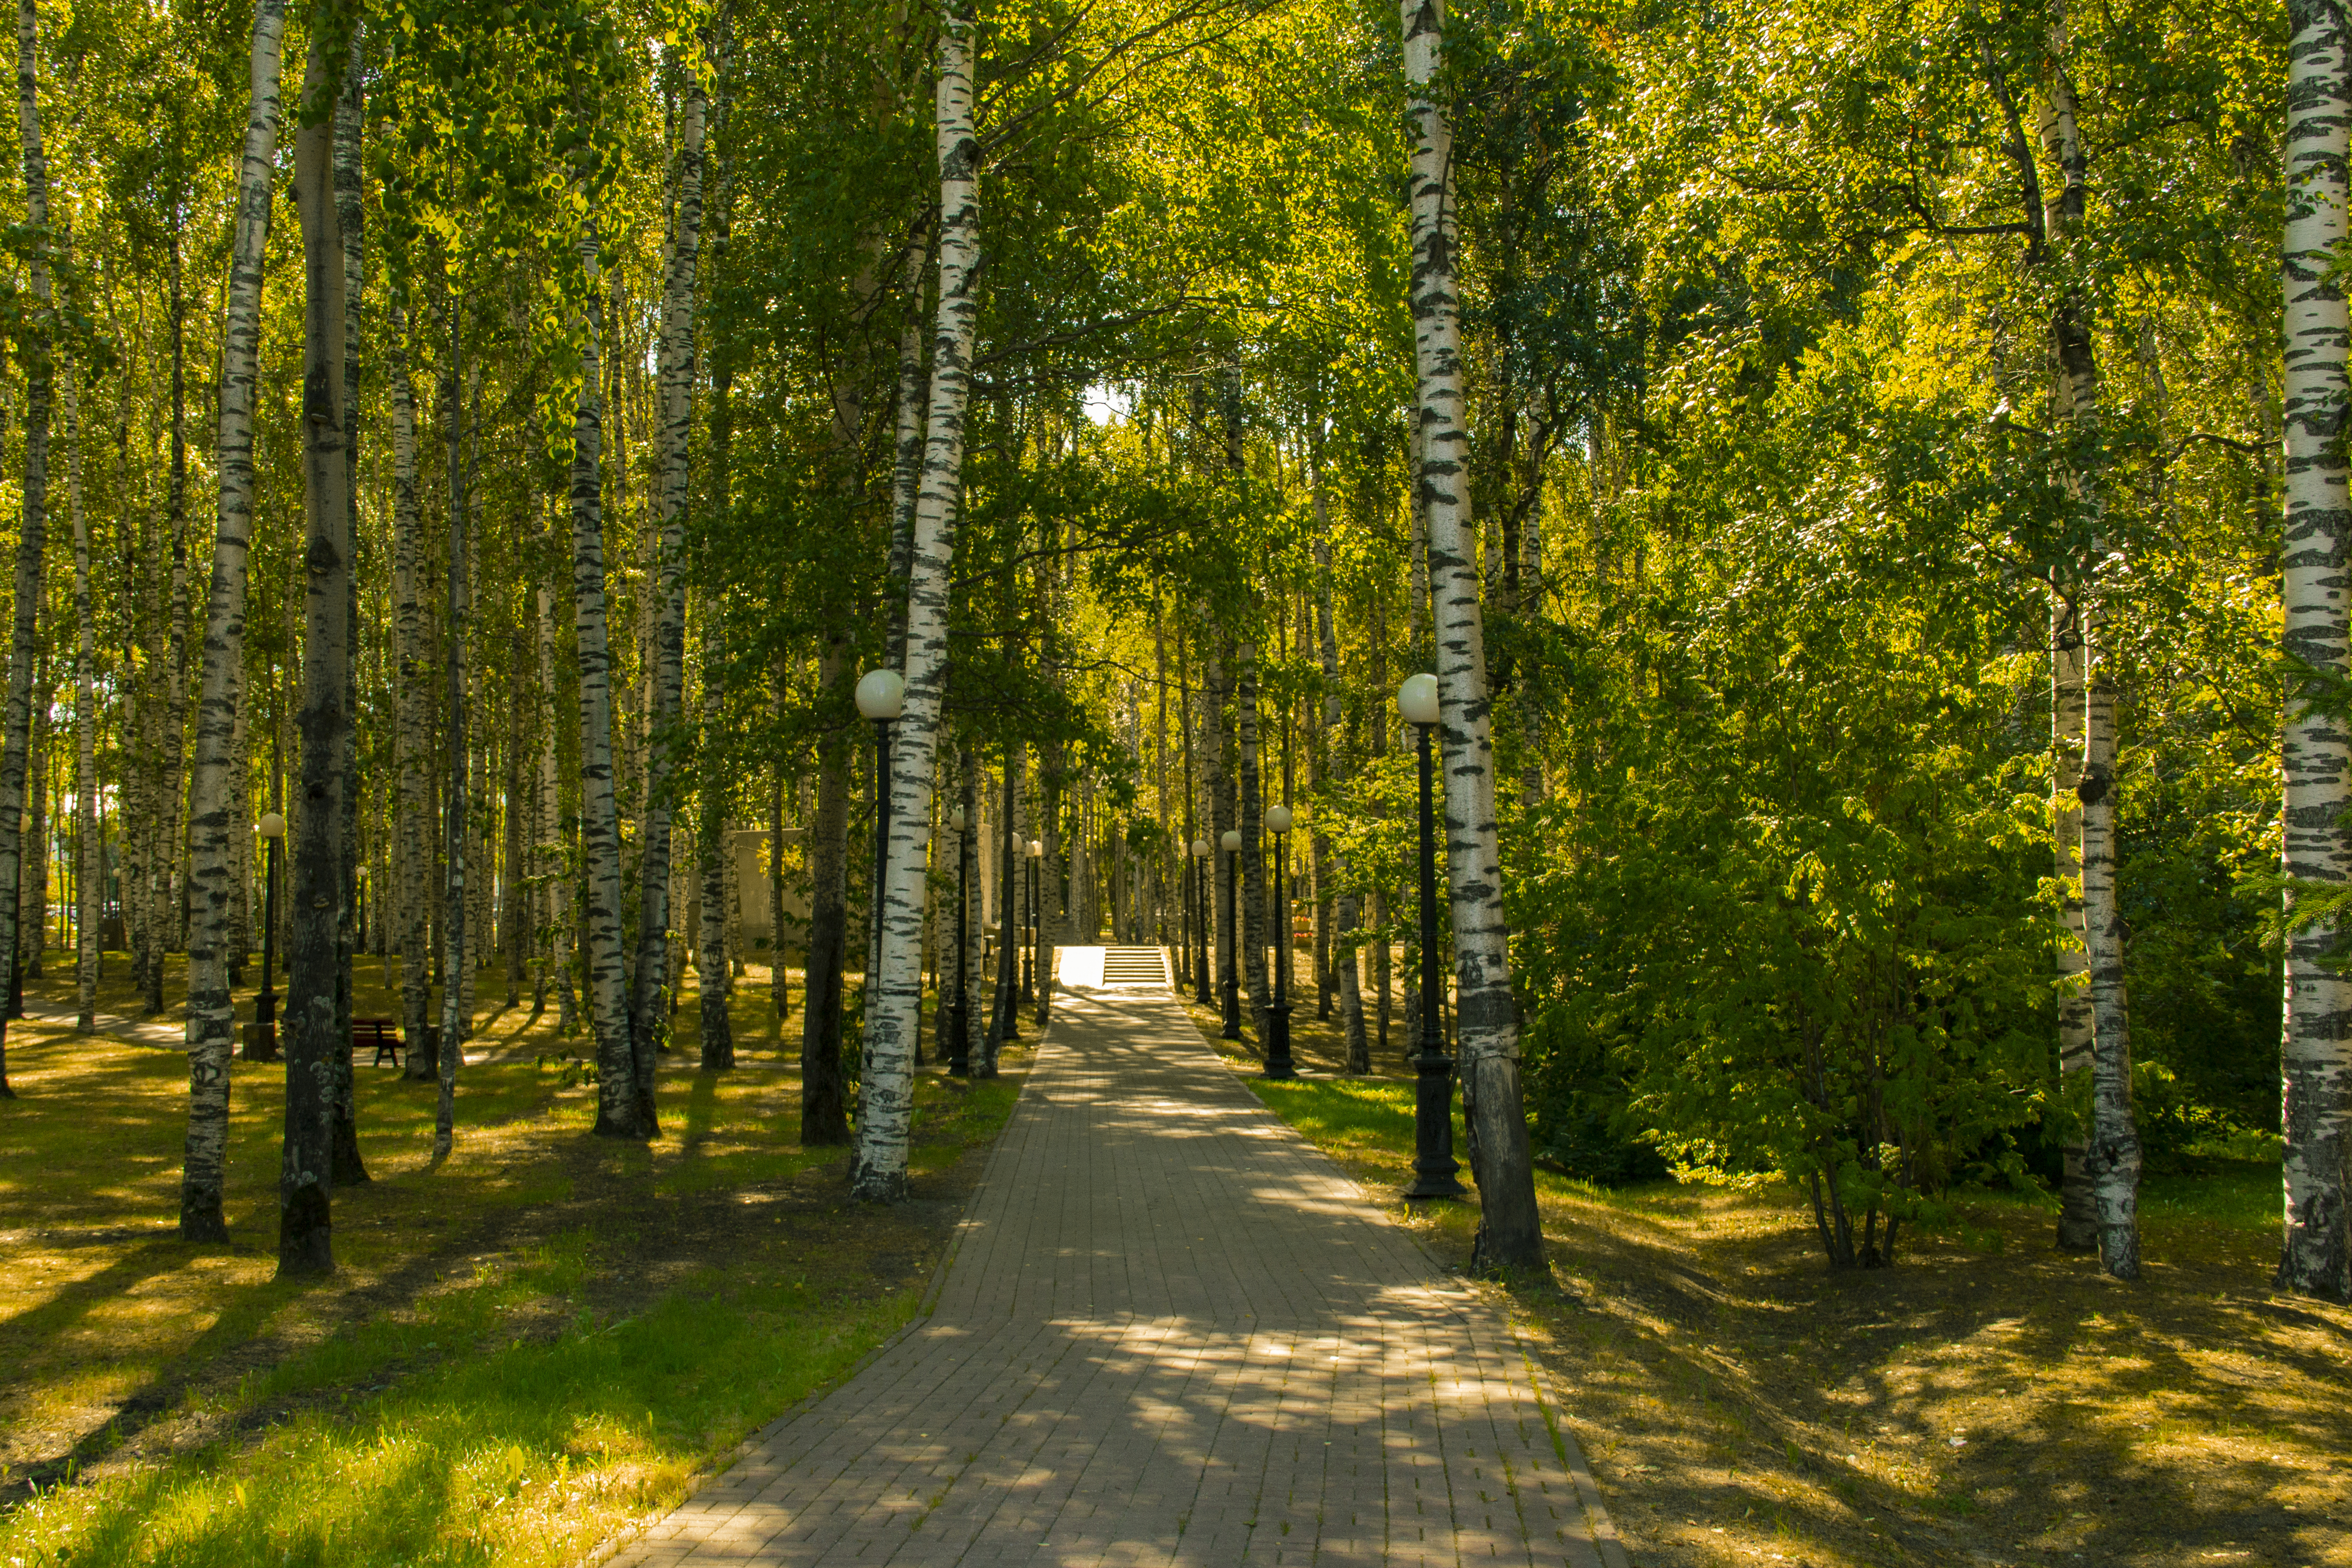
alley, park, lights, path, birches, city, walk, sun, tree, nature, natural landscape, forest, natural environment, grove, woody plant, Northern hardwood forest, temperate broadleaf and mixed forest, biome, plant, woodland, tropical and subtropical coniferous forests, birch, sunlight, nature reserve, leaf, old growth forest, trunk, spruce fir forest, temperate coniferous forest, spring, sky, autumn, deciduous, grass, landscape, birch family, wood, Canoe birch, thoroughfare, plant stem